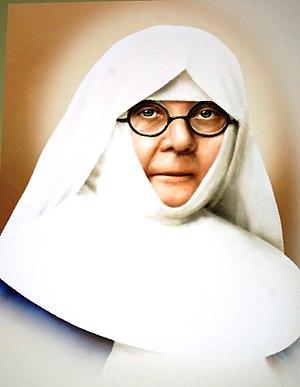
Cette liste de saints concerne les saints, bienheureux, et vénérables reconnus comme tels par l'Église catholique, ayant vécu au XXᵉ siècle. Sur cette période, l'Église a donné comme modèles évangéliques 152 saints et 2 038 bienheureux.
Marcelline Darowska est une religieuse polonaise fondatrice des sœurs de l'Immaculée Conception de la Bienheureuse Vierge Marie.